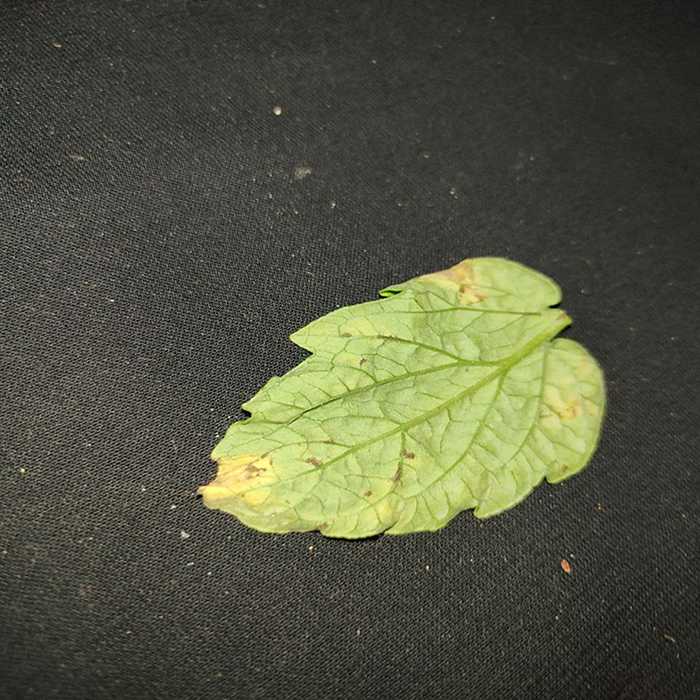
Plant: Tomato
Label: Tomato Bacterial spot